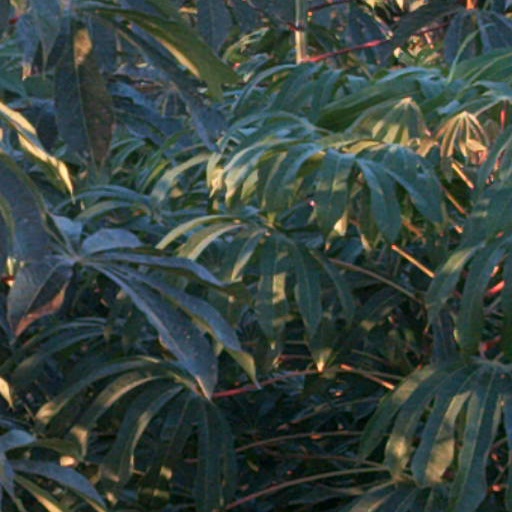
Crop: cassava